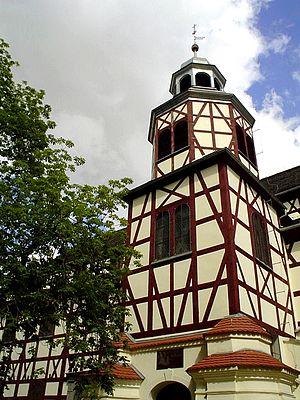
Une maison à colombages ou maison à pans de bois, ou encore maison en corondages, est une maison constituée de deux éléments principaux :